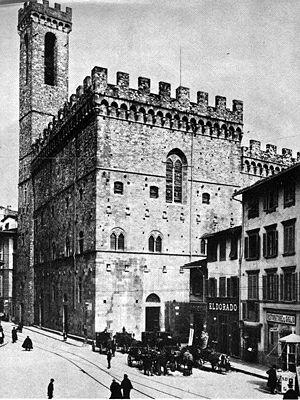
Nicolas Machiavel est un penseur humaniste florentin de la Renaissance, né le 3 mai 1469 à Florence, ville où il meurt le 21 juin 1527. Théoricien de la politique, de l'histoire et de la guerre, mais aussi poète et dramaturge, il a été pendant quatorze ans fonctionnaire de la République florentine pour laquelle il a effectué plusieurs missions diplomatiques, notamment auprès de la papauté et de la cour de France. Durant toutes ces années, il observe de près la mécanique du pouvoir et le jeu des ambitions concurrentes. Machiavel est à ce titre, avec Thucydide, l'un des fondateurs du courant réaliste en politique internationale. Deux livres majeurs ont surtout assuré la célébrité du Florentin : Le Prince et Discours sur la première décade de Tite-Live.
Le podestat était le premier magistrat des villes du centre et du nord de l'Italie médiévale, mais aussi dans les provinces du sud de la France actuelle, notamment dans le comté de Provence. Ce nom fut plus tard utilisé pour désigner les maires de communes sous le régime fasciste italien de Benito Mussolini.